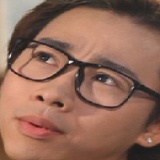
diễn viên Hải Triều